HMCS Harry DeWolf

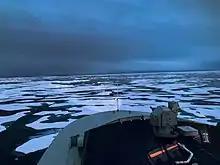
"Harry DeWolf" transiting the Northwest Passage on its maiden voyage

"Harry DeWolf" embarked on its inaugural deployment on 3 August 2021. It participated in Operation Nanook, Canada's annual sovereignty operation and manoeuvre warfare exercise conducted in the Arctic, alongside and elements of the Canadian Coast Guard and the United States Coast Guard. During this exercise, a new underwater listening device called the Towed Reelable Active-Passive Sonar (TRAPS) was trialled, testing advanced acoustic sensing capabilities for anti-submarine warfare operations. The ship then proceeded through the Northwest Passage, and docked at CFB Esquimalt on 4 October 2021. "Harry DeWolf" left CFB Esquimalt on 22 October 2021, and sailed to the Caribbean Sea and Atlantic Ocean via the Panama Canal. During this second leg of its journey, it took part in Operation Caribbe — Canada's contribution to the US-led anti-drug smuggling effort Operation Martillo — and seized almost of cocaine. "Harry DeWolf" returned to CFB Halifax on 16 December 2021, becoming the first Canadian naval vessel to circumnavigate North America since made a similar voyage in 1954.